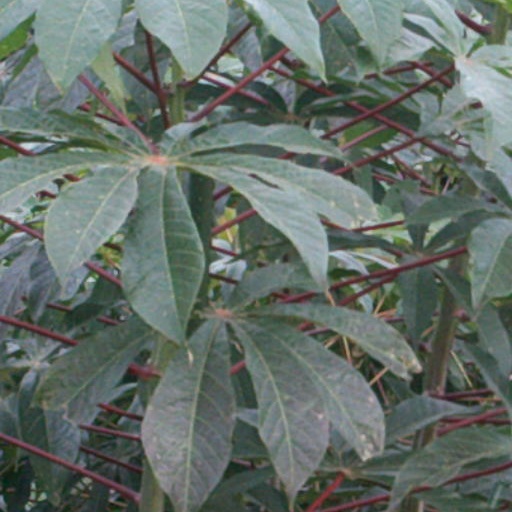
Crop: cassava